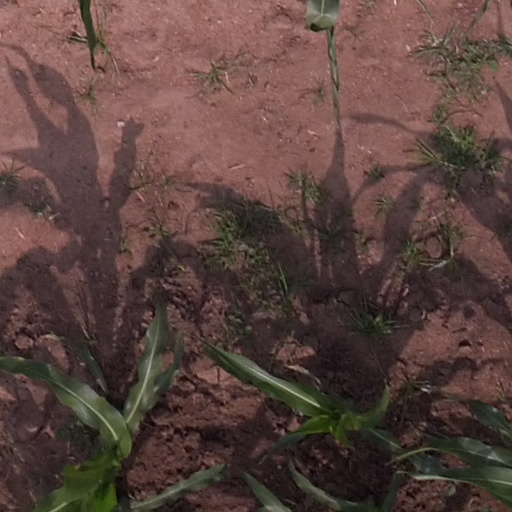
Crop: maize; corn